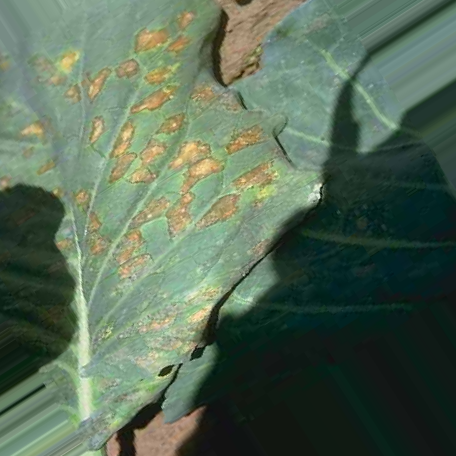
Label: Downy Mildew